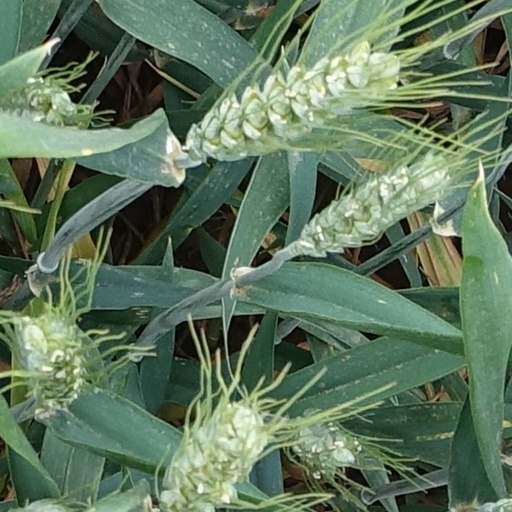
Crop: wheat